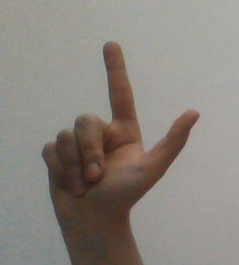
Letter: laam